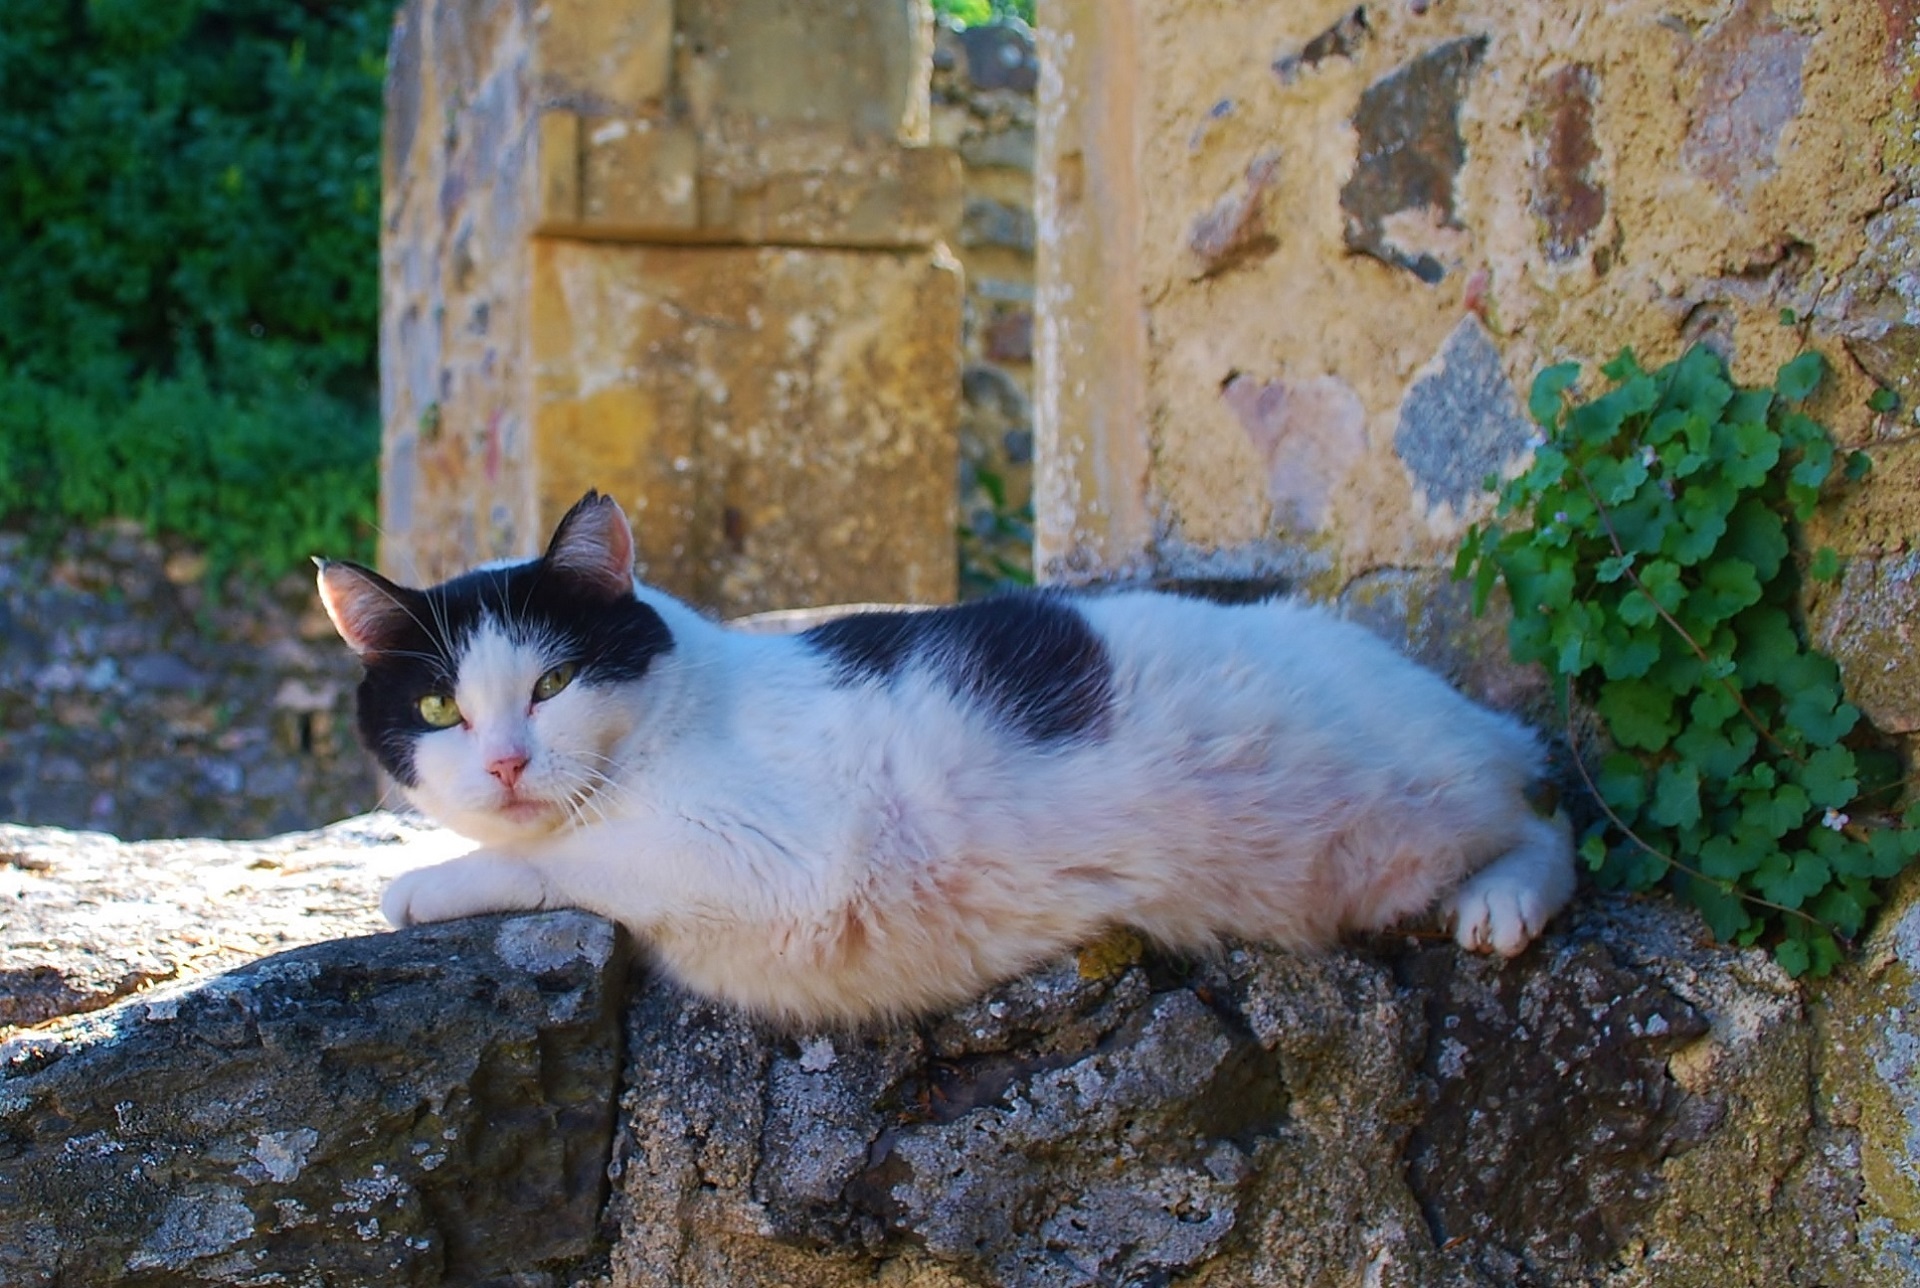
shade, animal, cute, wall, looking, pet, fur, portrait, kitten, cat, feline, mammal, garden, fauna, relaxing, rocks, outdoors, whiskers, stones, vertebrate, domestic, resting, adorable, watching, small to medium sized cats, cat like mammal